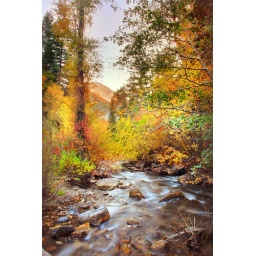
american fork river HDR shot 2 mount timp above